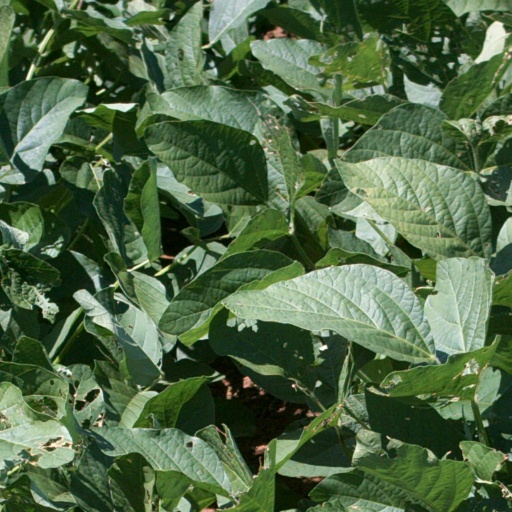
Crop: soybean